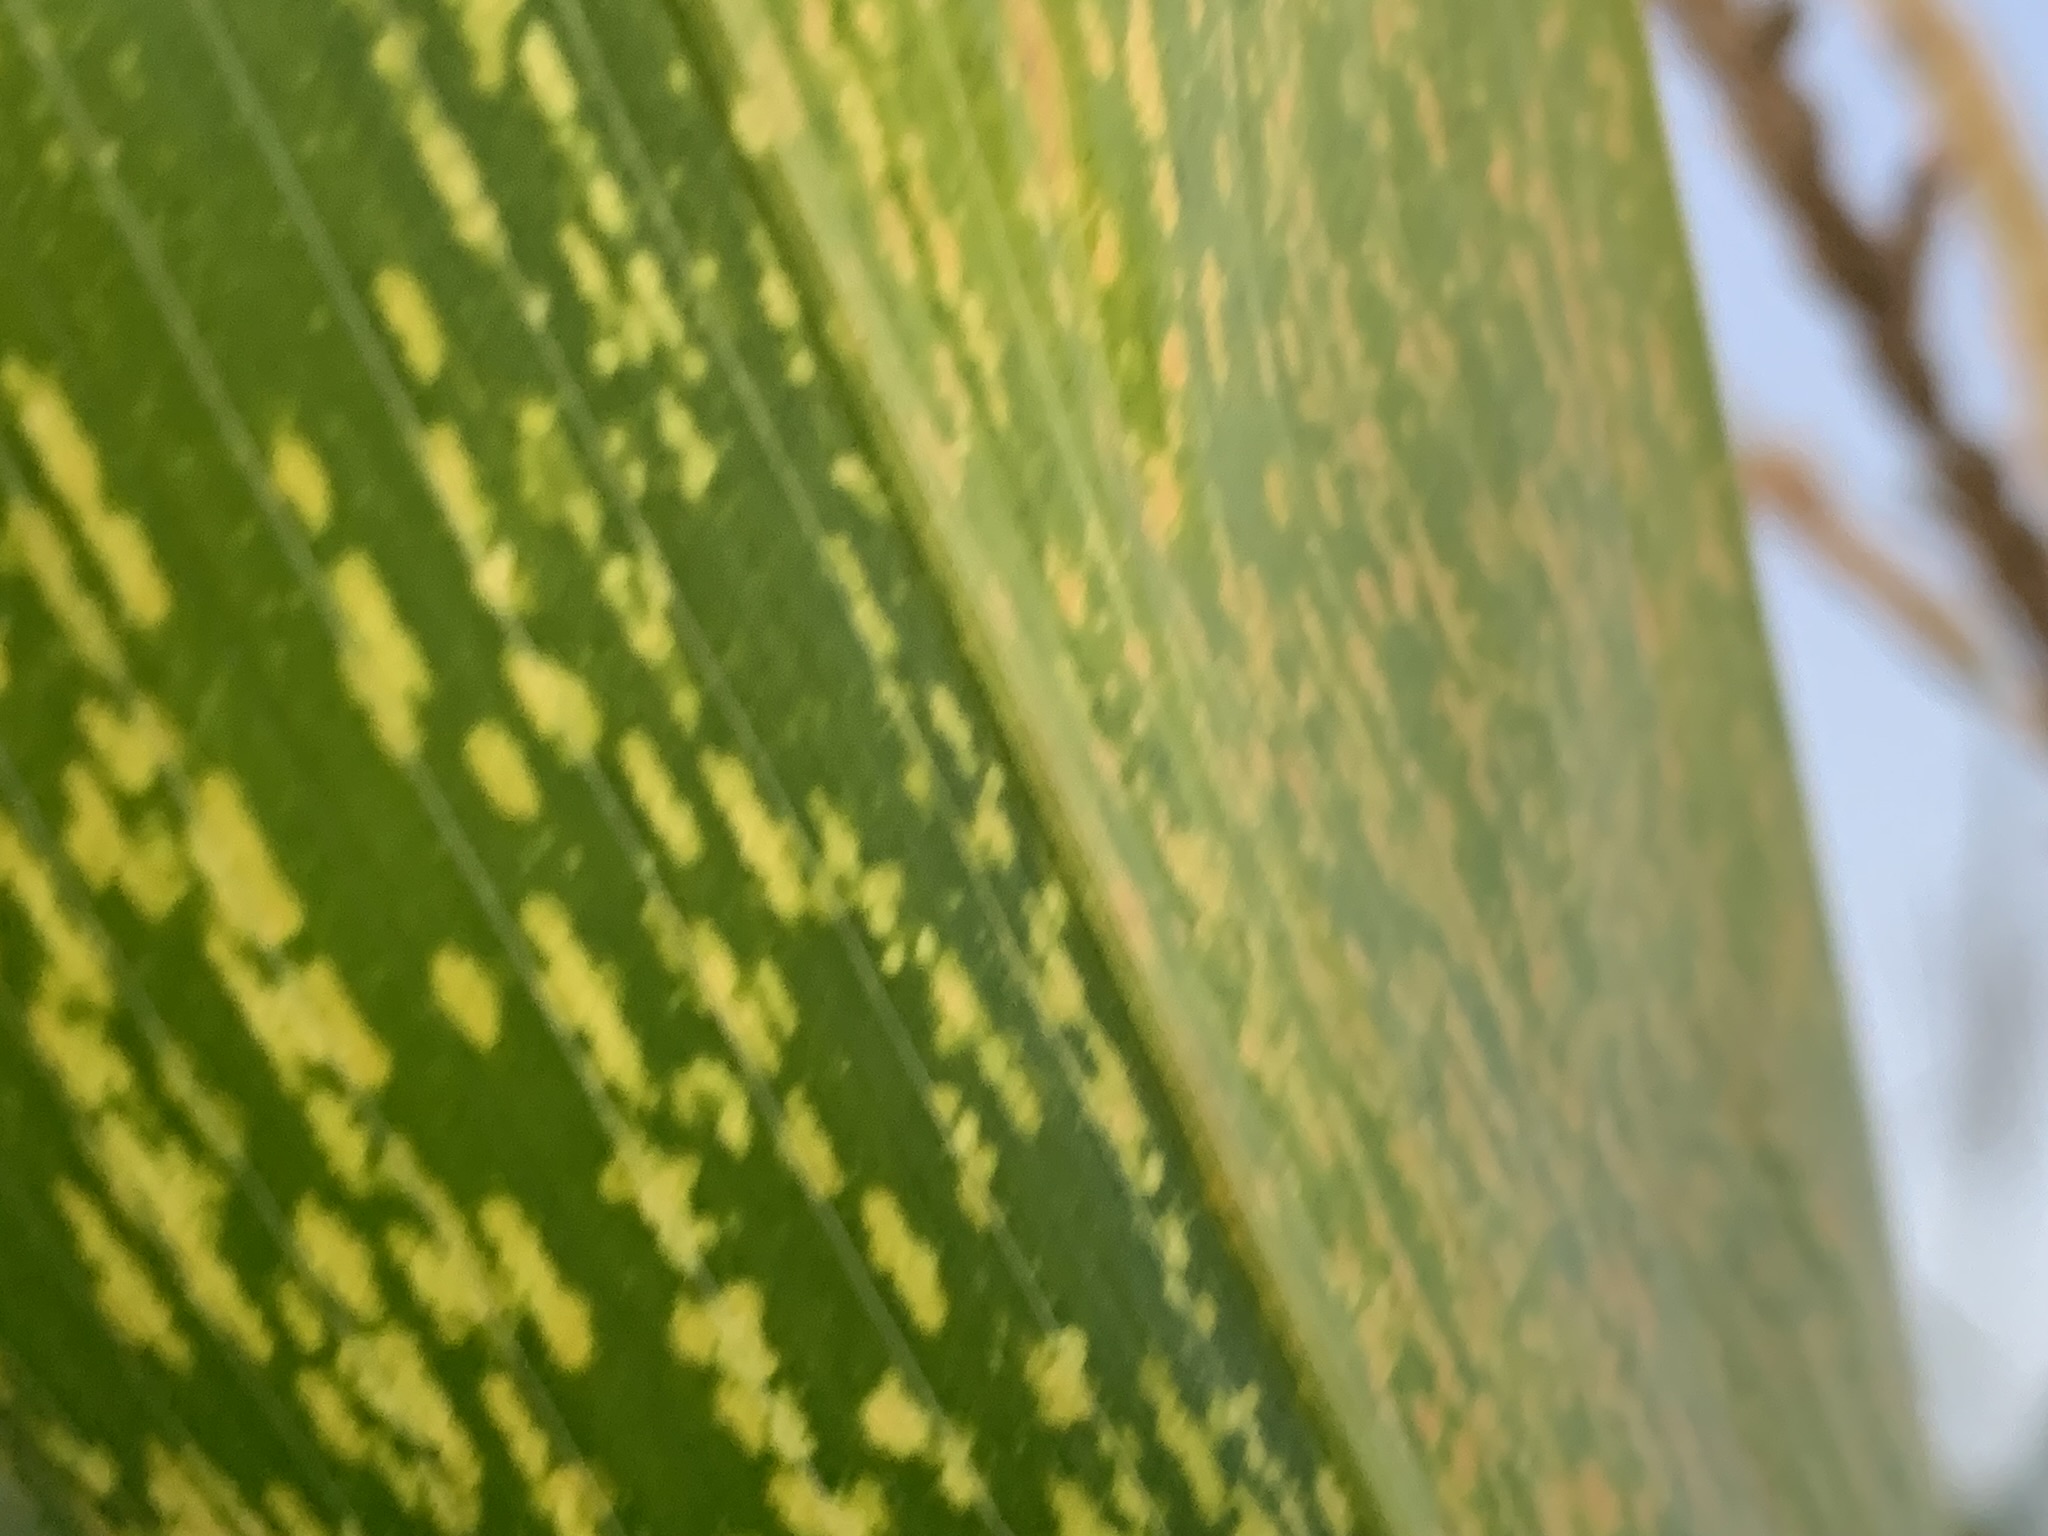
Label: MLN